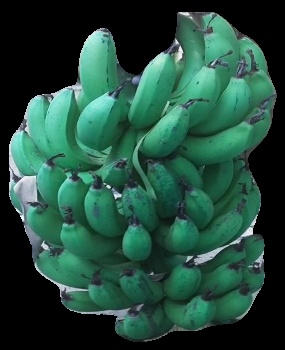
Variety: pachbale
Grade: grade3